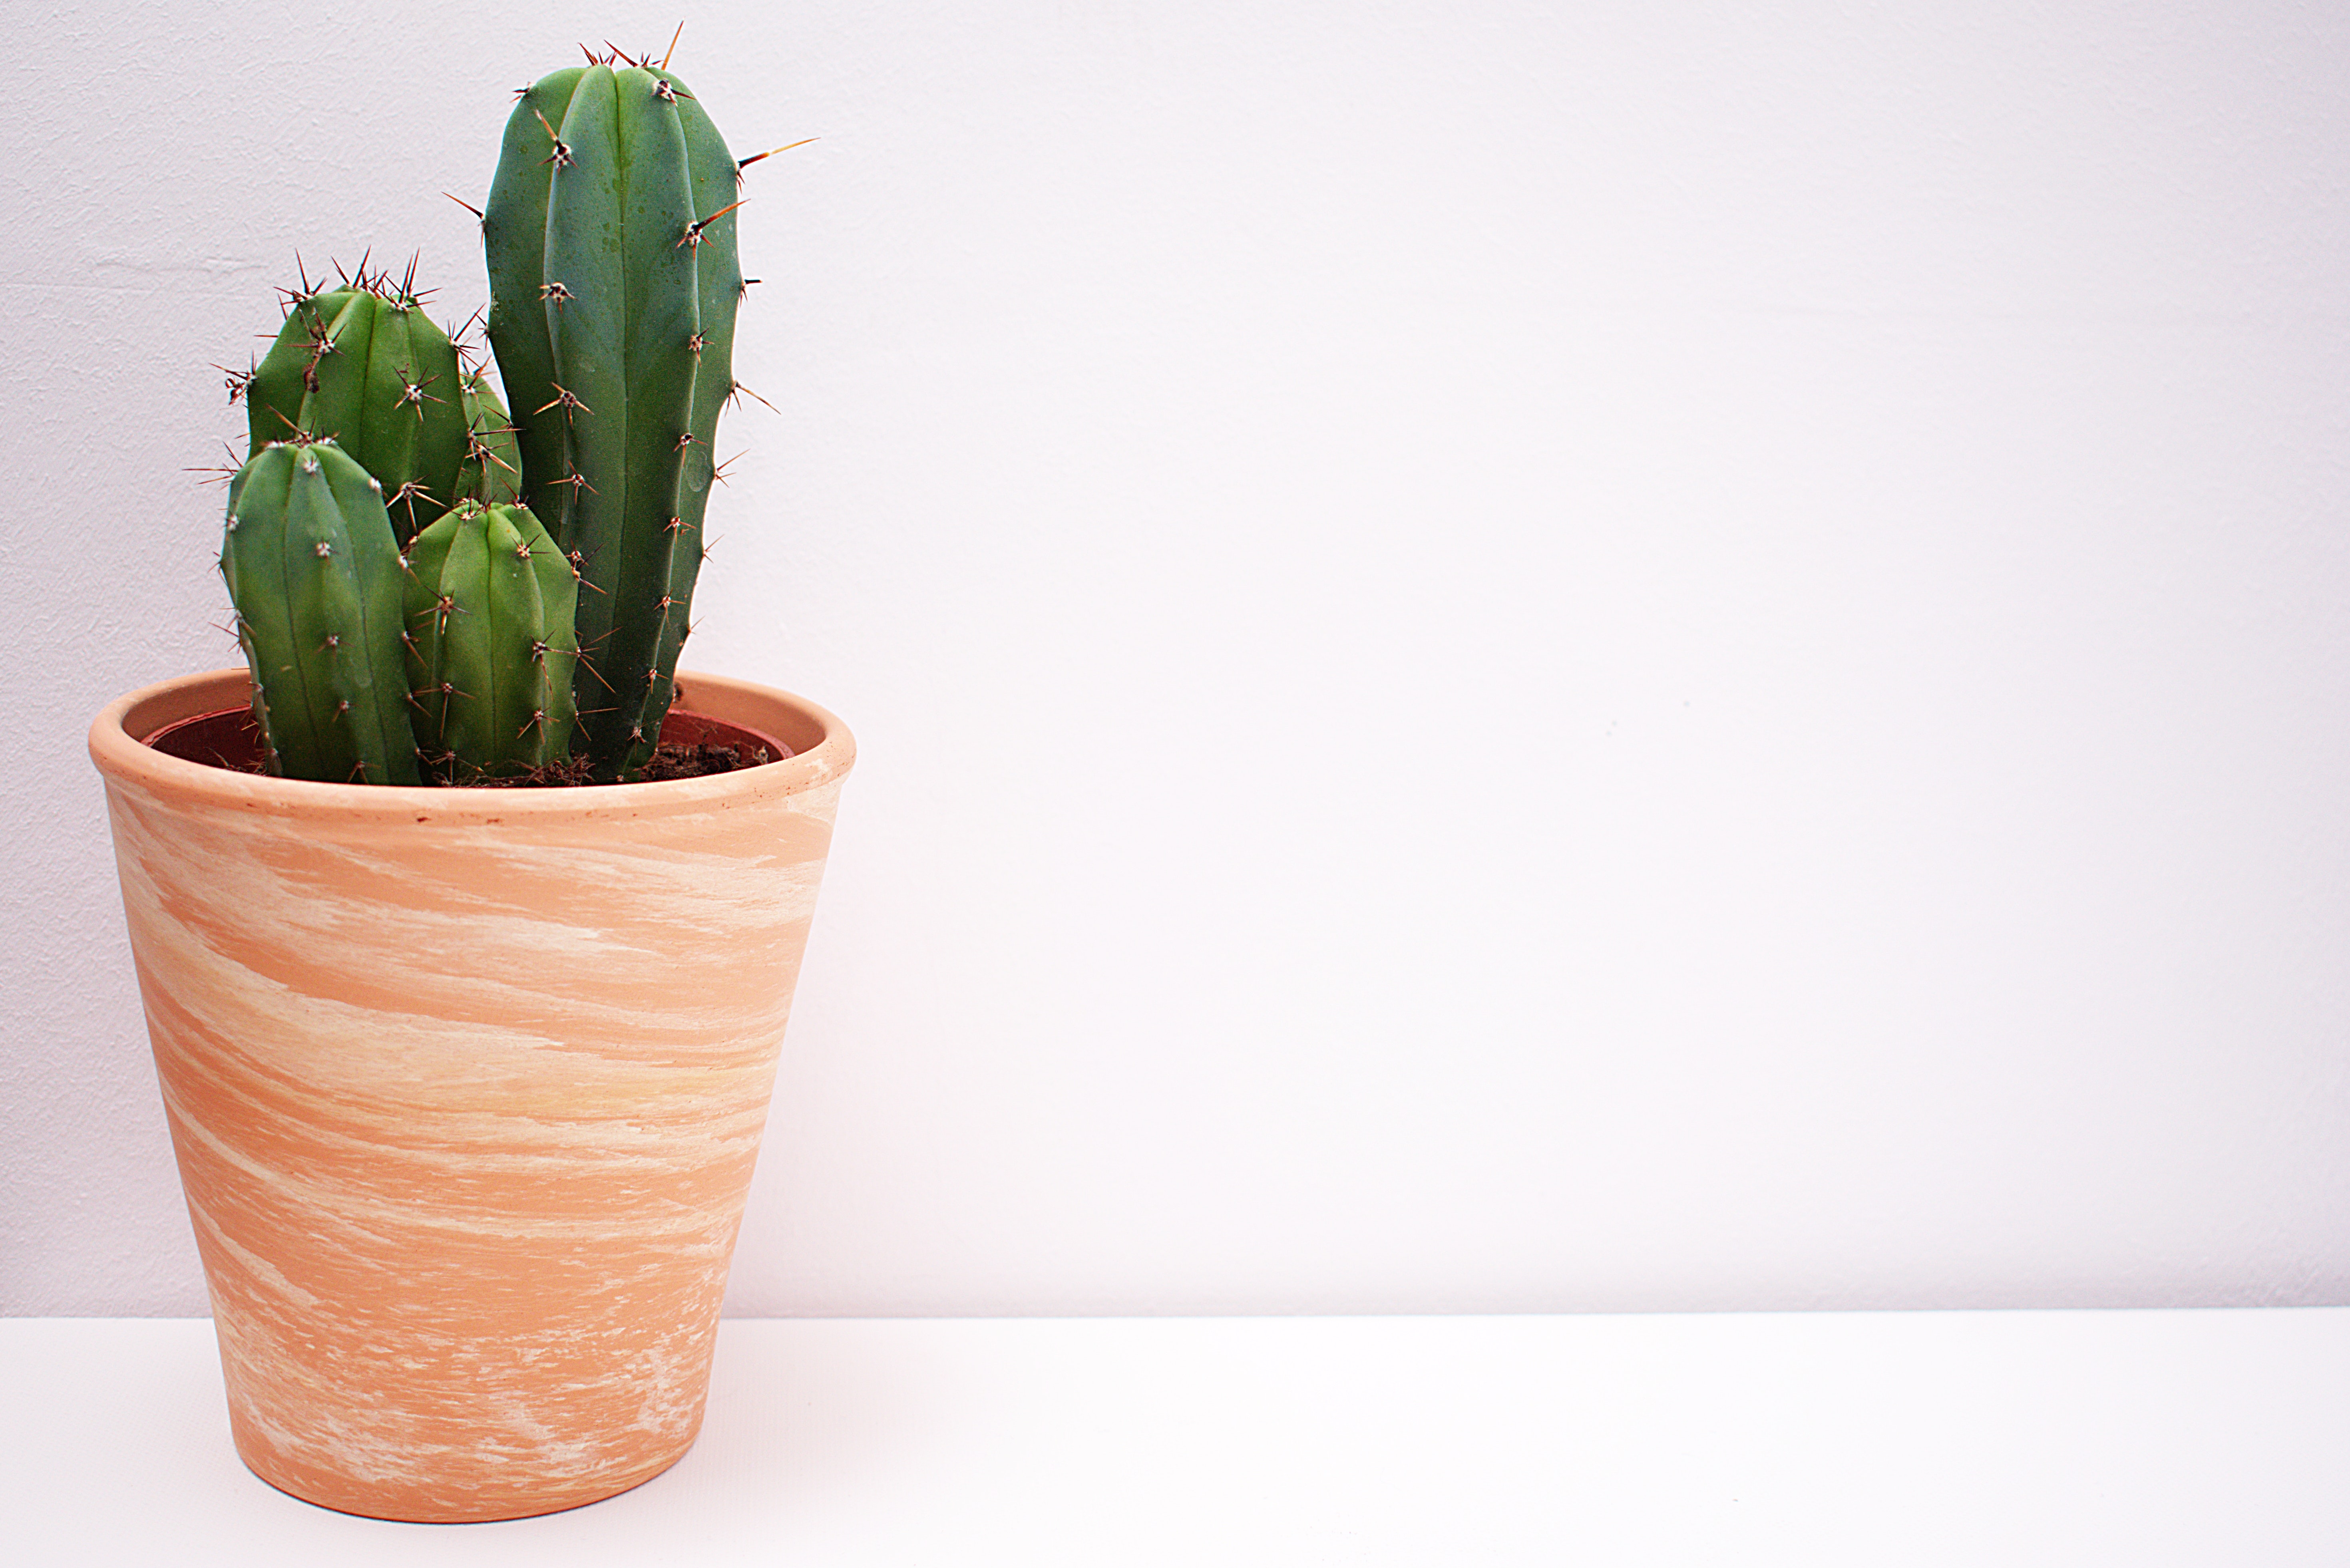
flowerpot, cactus, houseplant, flower, plant, vase, botany, ceramic, terrestrial plant, plant stem, hedgehog cactus, succulent plant, interior design, still life photography